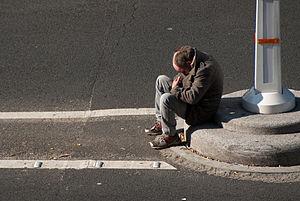
Clochard parisien au milieu du boulevard de l'hôpital à Paris